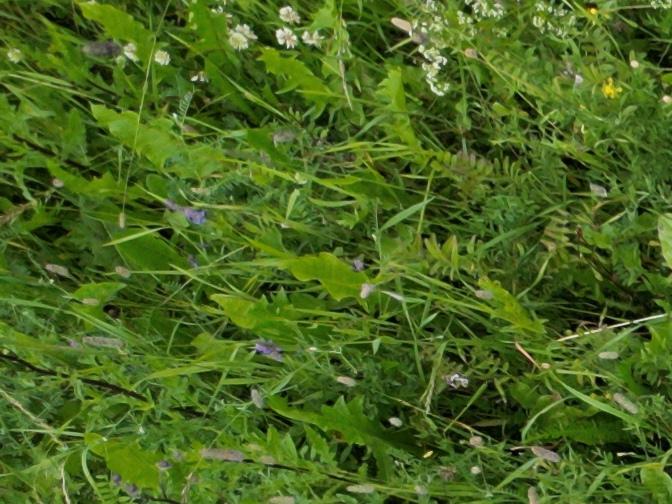
Flowers visible: yarrow flowers, yarrow flowers, yarrow flowers